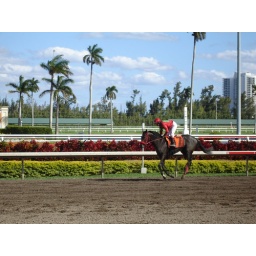
Flying by the seat of his pants